Franz Schubert

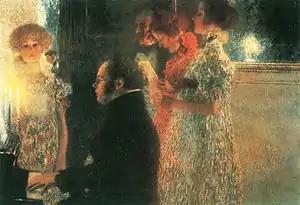
"Schubert at the Piano" by Gustav Klimt (1899)

From 1884 to 1897, Breitkopf & Härtel published Franz Schubert's Works, a critical edition including a contribution made – among others – by Johannes Brahms, editor of the first series containing eight symphonies. The publication of the Neue Schubert-Ausgabe by Bärenreiter started in the second half of the 20th century.